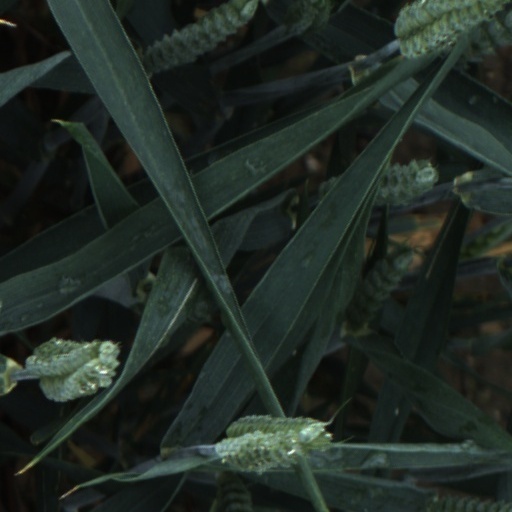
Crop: wheat